Citroën Type C 5HP

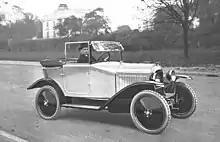
5HP C2 cabriolet TL Oct 1922

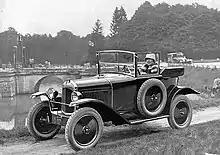
5HP C3 Cabriolet TL – Catalog 1924

Production: Short wheelbase chassis (C2): March 1923 to September 1923 ... then Long wheelbase chassis (C3) : October 1923 to June 1926.